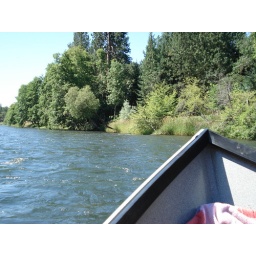
A doe and a spotted fawn swam across the river right in front of our boat.